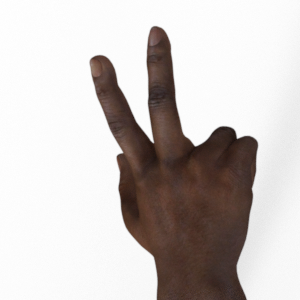
Label: scissors